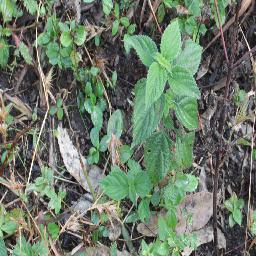
Label: lantana